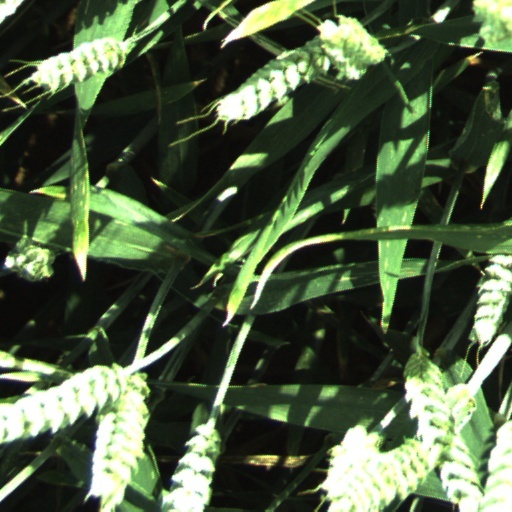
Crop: wheat